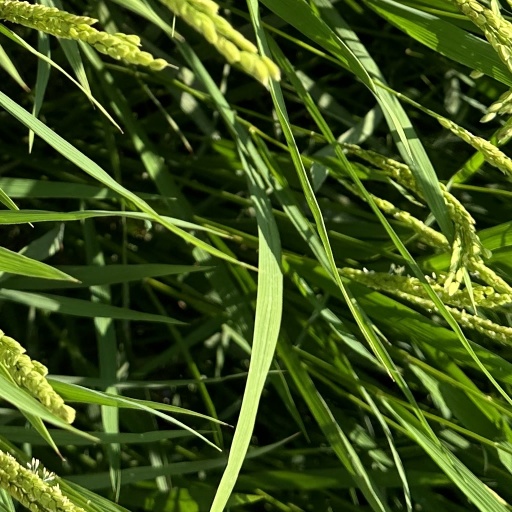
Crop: rice